Immigration to the United States

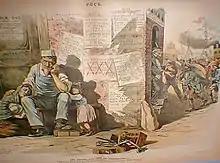
This 1888 cartoon in "Puck" magazine criticized businessmen for welcoming large numbers of low-paid immigrants, leaving the American men unemployed.

Laws concerning immigration and naturalization include the Immigration Act of 1990 (IMMACT), the Antiterrorism and Effective Death Penalty Act (AEDPA), the Illegal Immigration Reform and Immigrant Responsibility Act (IIRIRA), the Naturalization Act of 1790, the Alien and Sedition Acts of 1798, the Chinese Exclusion Act of 1882, and the Johnson-Reed Act of 1924. AEDPA and IIRARA exemplify many categories of criminal activity for which immigrants, including green card holders, can be deported and have imposed mandatory detention for certain types of cases. The Johnson-Reed Act limited the number of immigrants and the Chinese Exclusion Act banned immigration from China altogether.